Military history of Taiwan

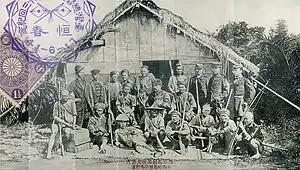
Saigō with leaders of the Seqalu tribe in Taiwan

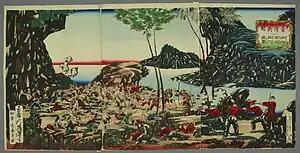
Japanese woodblock print of the expedition forces attacking the Mudan tribe, 1874

On 30 August 1872, Sukenori Kabayama, a general of the Imperial Japanese Army, urged the Japanese government to invade Taiwan's tribal areas. The Foreign Minister Sakimitsu Yanagihara believed that the perpetrators of the Mudan incident were "all Taiwan savages beyond Chinese education and law." Japan justified sending an expedition to Taiwan through linguistic interpretation of "化外之民" to mean not part of China. Chinese diplomat Li Hongzhang rejected the claim that the murder of Ryukyuans had anything to do with Japan once he learned of Japan's aspirations. However, after communications between the Qing and Yanagihara, the Japanese took their explanation to mean that the Qing government had not opposed Japan's claims to sovereignty over the Ryukyu Islands, disclaimed any jurisdiction over Aboriginal Taiwanese, and had indeed consented to Japan's expedition to Taiwan. In the eyes of Japan and the foreign advisor Le Gendre, the aborigines were "savages" who had no sovereign or international status, and therefore their territory was "terra nullius", free to be seized for Japan.